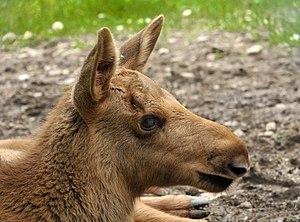
l’élan
Alces alces, aussi connu sous le nom d'élan ou orignal, est une espèce de mammifères de la famille des Cervidae. Le genre Alces est parfois considérée comme étant monotypique, mais certains auteurs considèrent parfois les populations d'Amérique du Nord et de l'Est de l'Asie comme étant des espèces distinctes à savoir Alces americanus et Alces alces. L'orignal se distingue par les bois larges et plats, ou palmés, des mâles. Les autres membres de la famille ont des bois avec une forme dendritique. L'orignal habite principalement dans les forêts boréales et les forêts tempérées de feuillus et les forêts mixtes de l'hémisphère Nord, dans les climats tempérés à subarctiques. La chasse et les autres activités humaines ont entraîné une réduction de la taille de l'aire de répartition de l'orignal, au fil du temps. Les orignaux ont été réintroduits dans certains de leurs anciens habitats. À l'heure actuelle, la plupart des orignaux se trouvent au Canada, en Alaska, en Nouvelle-Angleterre, dans les États baltes, en Fennoscandie et en Russie. Leur régime alimentaire est composé de végétation terrestre et aquatique.